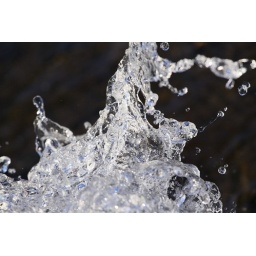
The rushing water at Cameron Ramparts looks like it was blown from glass by Dale Chihuly.